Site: brandenburg
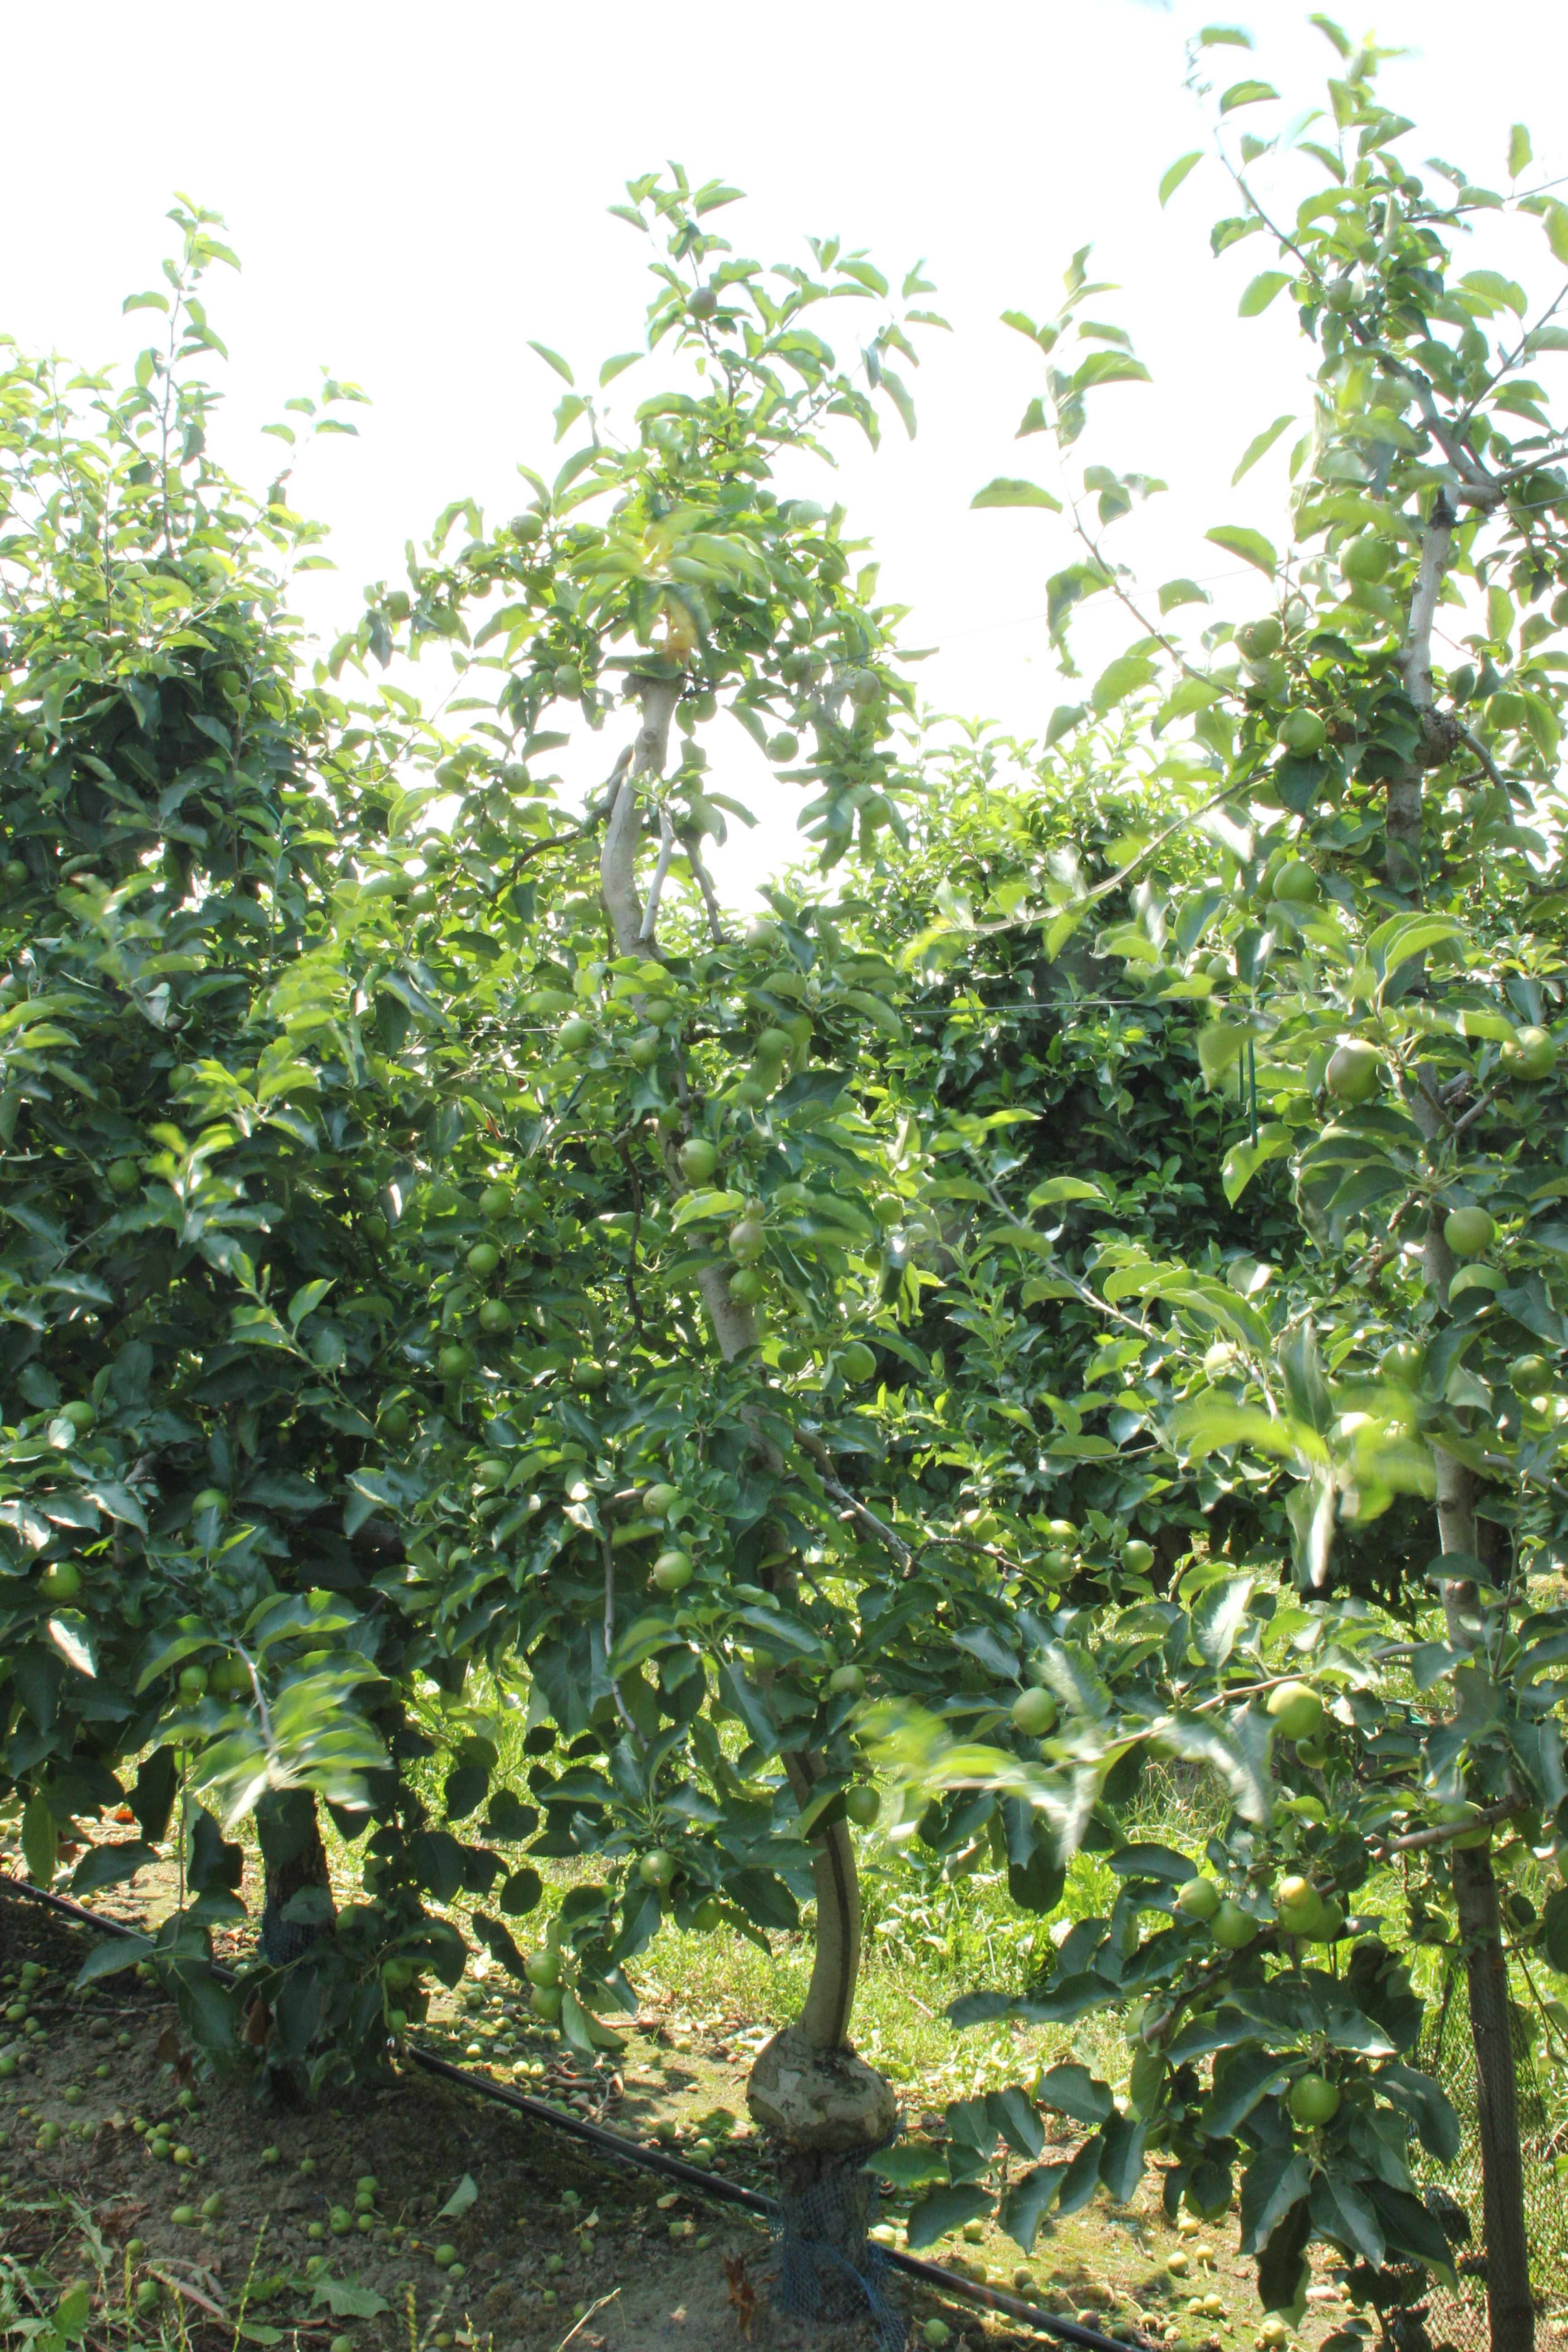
Growth stage (BBCH 74): Development of fruit